Panicum decompositum

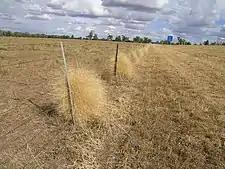
Dried seed-heads of native millet collect around fences which can become a fire-hazard.

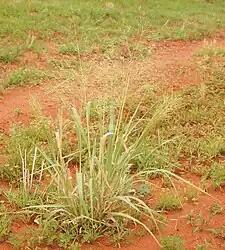

Native millet can tolerate a wide variety of soils but prefers wetter soils with high clay and sand content, also known as alluvial soil. Native millet is widely spread, growing evenly on pastures rather than forming dominant stands or single bushes. The species is resistant to both drought and flooding conditions. Native millet has been shown to be able to withstand prolonged periods of flooding with minimal effects on normal plant characteristics with the exception of slowed seedling growth. The species is sensitive to frost and often hays-off or stops producing seeds prematurely during the winter months. Native millet can quickly repopulate during spring.